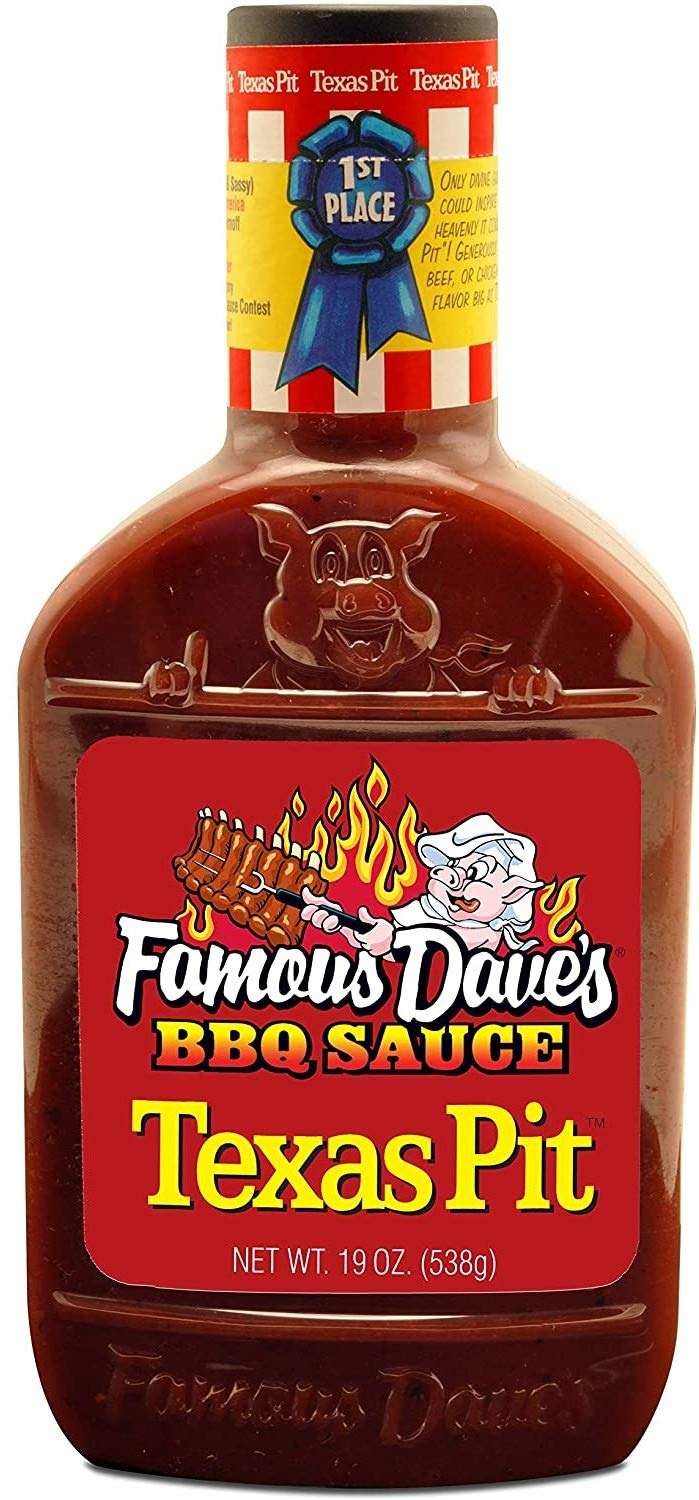
Item Name: Famous Dave's Texas Pit 19 oz., 2 Pack
Value: 19.0
Unit: Ounce

Price: 18.99